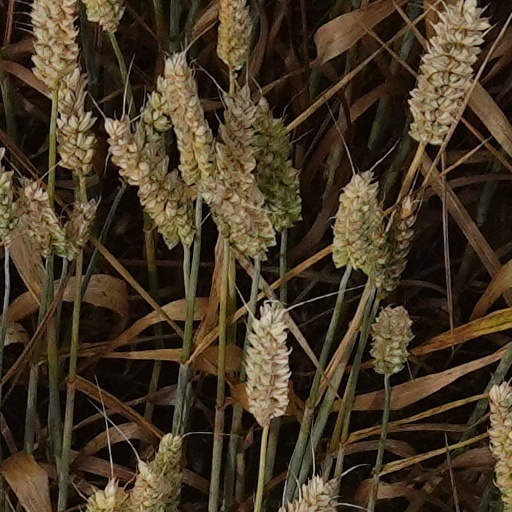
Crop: wheat